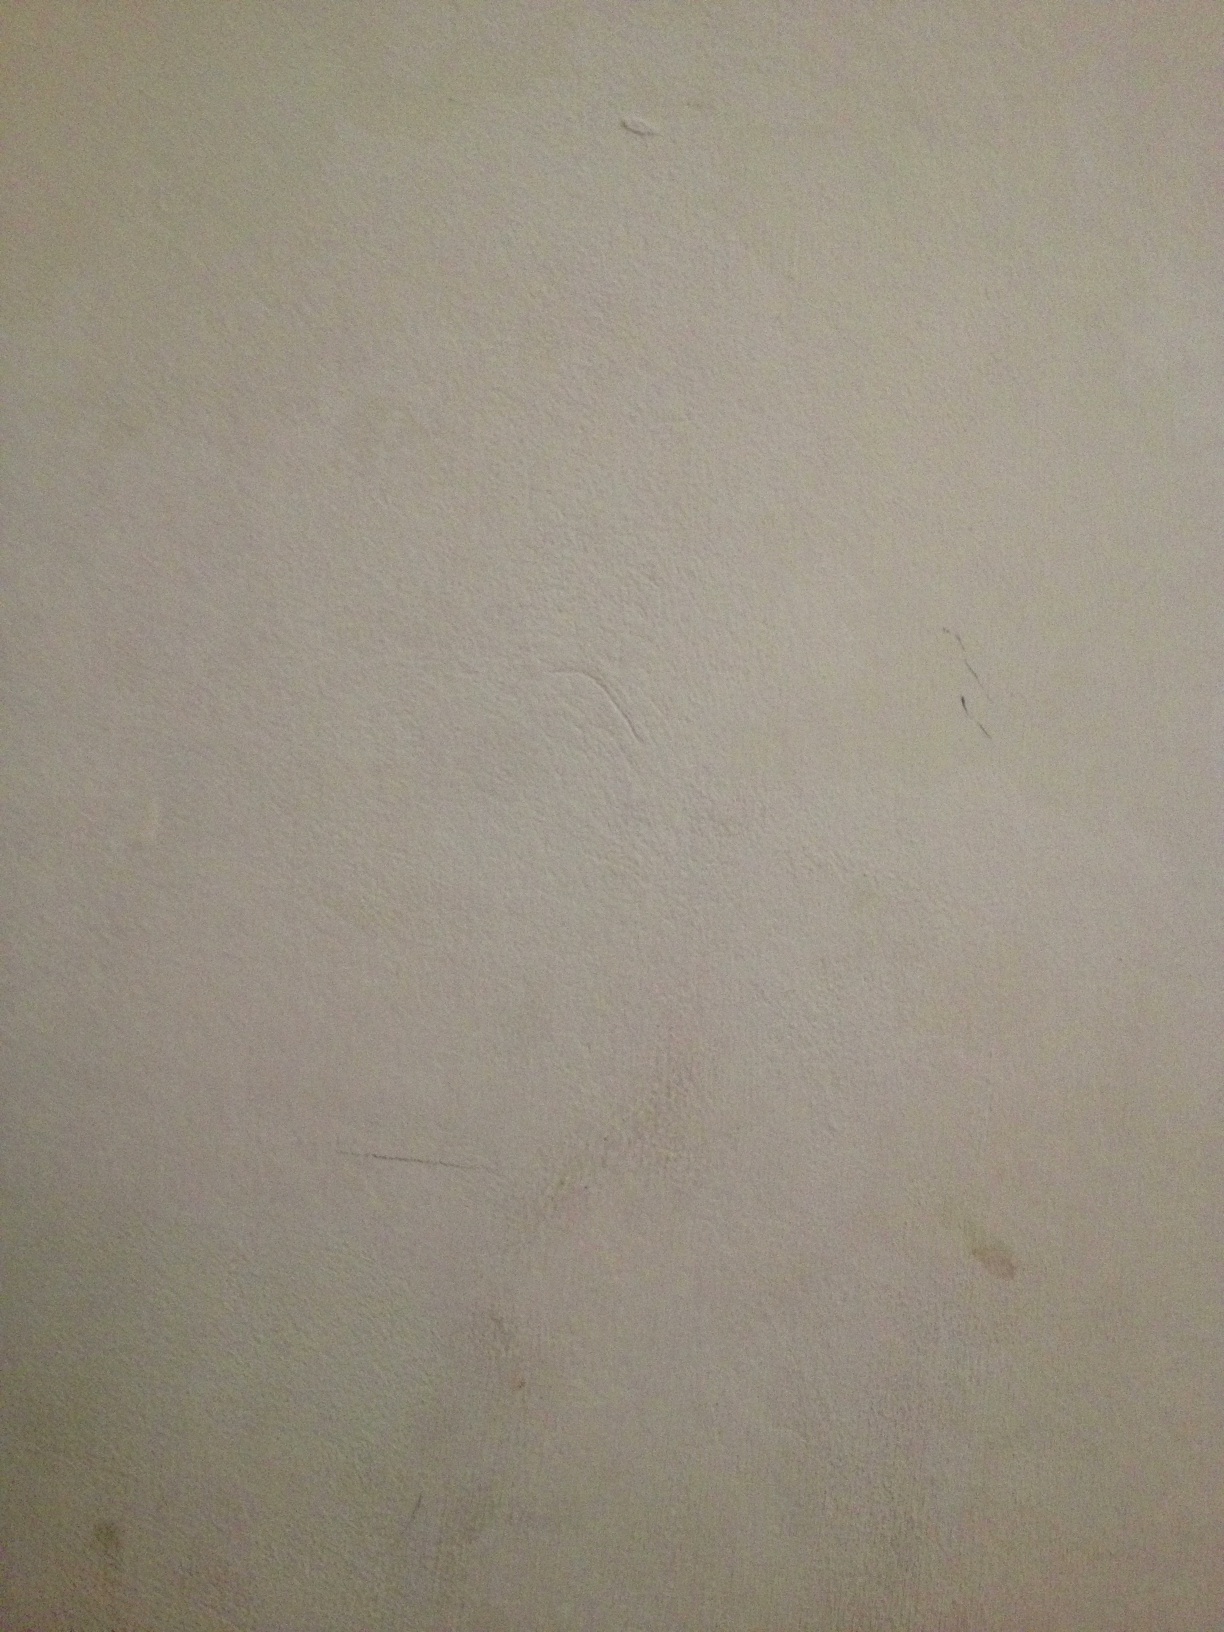Question: What does this can say?
Answer: unanswerable